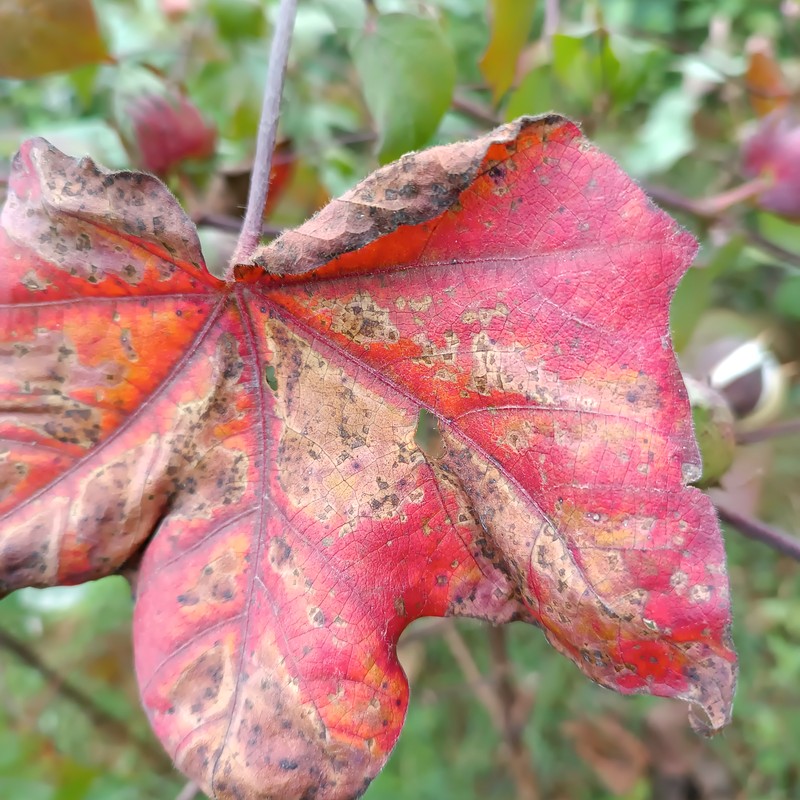
Label: Leaf Redding